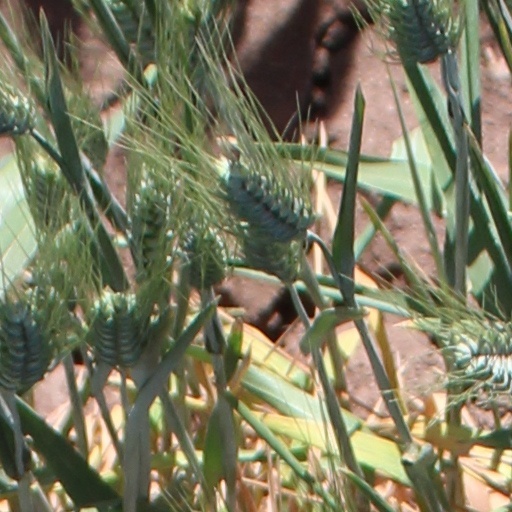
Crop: wheat